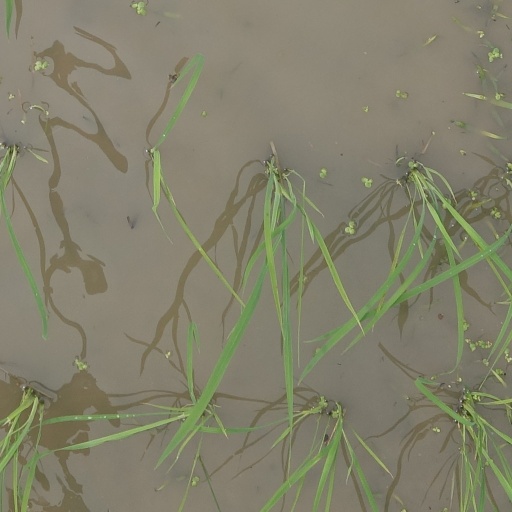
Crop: rice